Tablet of Shamash

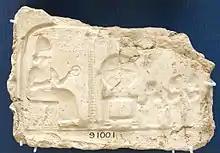
When Nabopolassar discovered the tablet it was enclosed in this fired clay cover originally made by Nabu-apla-iddina. After replacing the cover Nabopolassar buried the original alongside the tablet.

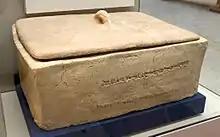
The box in which the tablet of Shamash was discovered.

The tablet was discovered during excavations by Hormuzd Rassam between 1878 and 1883. The tablet was found complete but broken into two large and six small pieces. By the time of King Nabopolassar, between 625 and 605 BC, it had broken into four parts and been repaired. The terracotta coffer also contained two clay impressions of the tablets presentation scene. The coffer was sealed under an asphalt temple floor. It has been suggested that the coffer also contained a second tablet as well as a third clay impression (now in the Istanbul Museum).